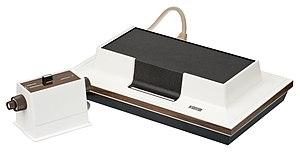
L'histoire du jeu vidéo débute dans les années 1940, où l'idée du jeu vidéo naît au sein des universités lors de recherches sur l'informatique. Les jeux vidéo ne se font connaitre du grand public qu'à partir des années 1970 avec la commercialisation des premières bornes d'arcade ainsi que les consoles de jeu vidéo, pouvant faire tourner une dizaine de jeux simplistes. Le jeu vidéo devient alors une industrie, évoluant avec la technologie et marqué par un krach en 1983, à la suite de l'inondation des modèles sur le marché après le boom des années 1970.
Cet article est une liste de consoles de jeux vidéo classée chronologiquement par génération. Elle répertorie la plupart des consoles produites par l'industrie vidéoludique.
Pong est un des premiers jeux vidéo d'arcade et le premier jeu vidéo d'arcade de sport. Il a été imaginé par l'Américain Nolan Bushnell et développé par Allan Alcorn, et la société Atari le commercialise à partir de novembre 1972. Bien que d'autres jeux vidéo aient été inventés précédemment, comme Computer Space, Pong est le premier à devenir populaire.
Ralph Baer est un inventeur germano-américain.